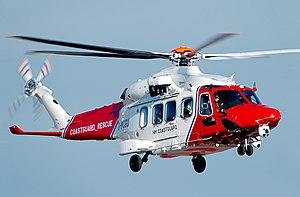
L'AgustaWestland AW189 est un hélicoptère bimoteur léger italien produit par Leonardo.